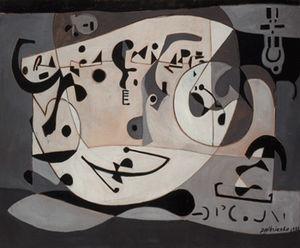
Pierre Dmitrienko,""Composition"", 1948, huile sur toile, 145x 174cm"
Pierre Dmitrienko est un peintre, graveur et sculpteur français.